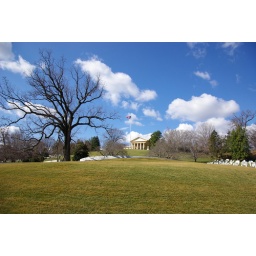
The Arlington House sitting up on the hill in Arlington National Cemetery.